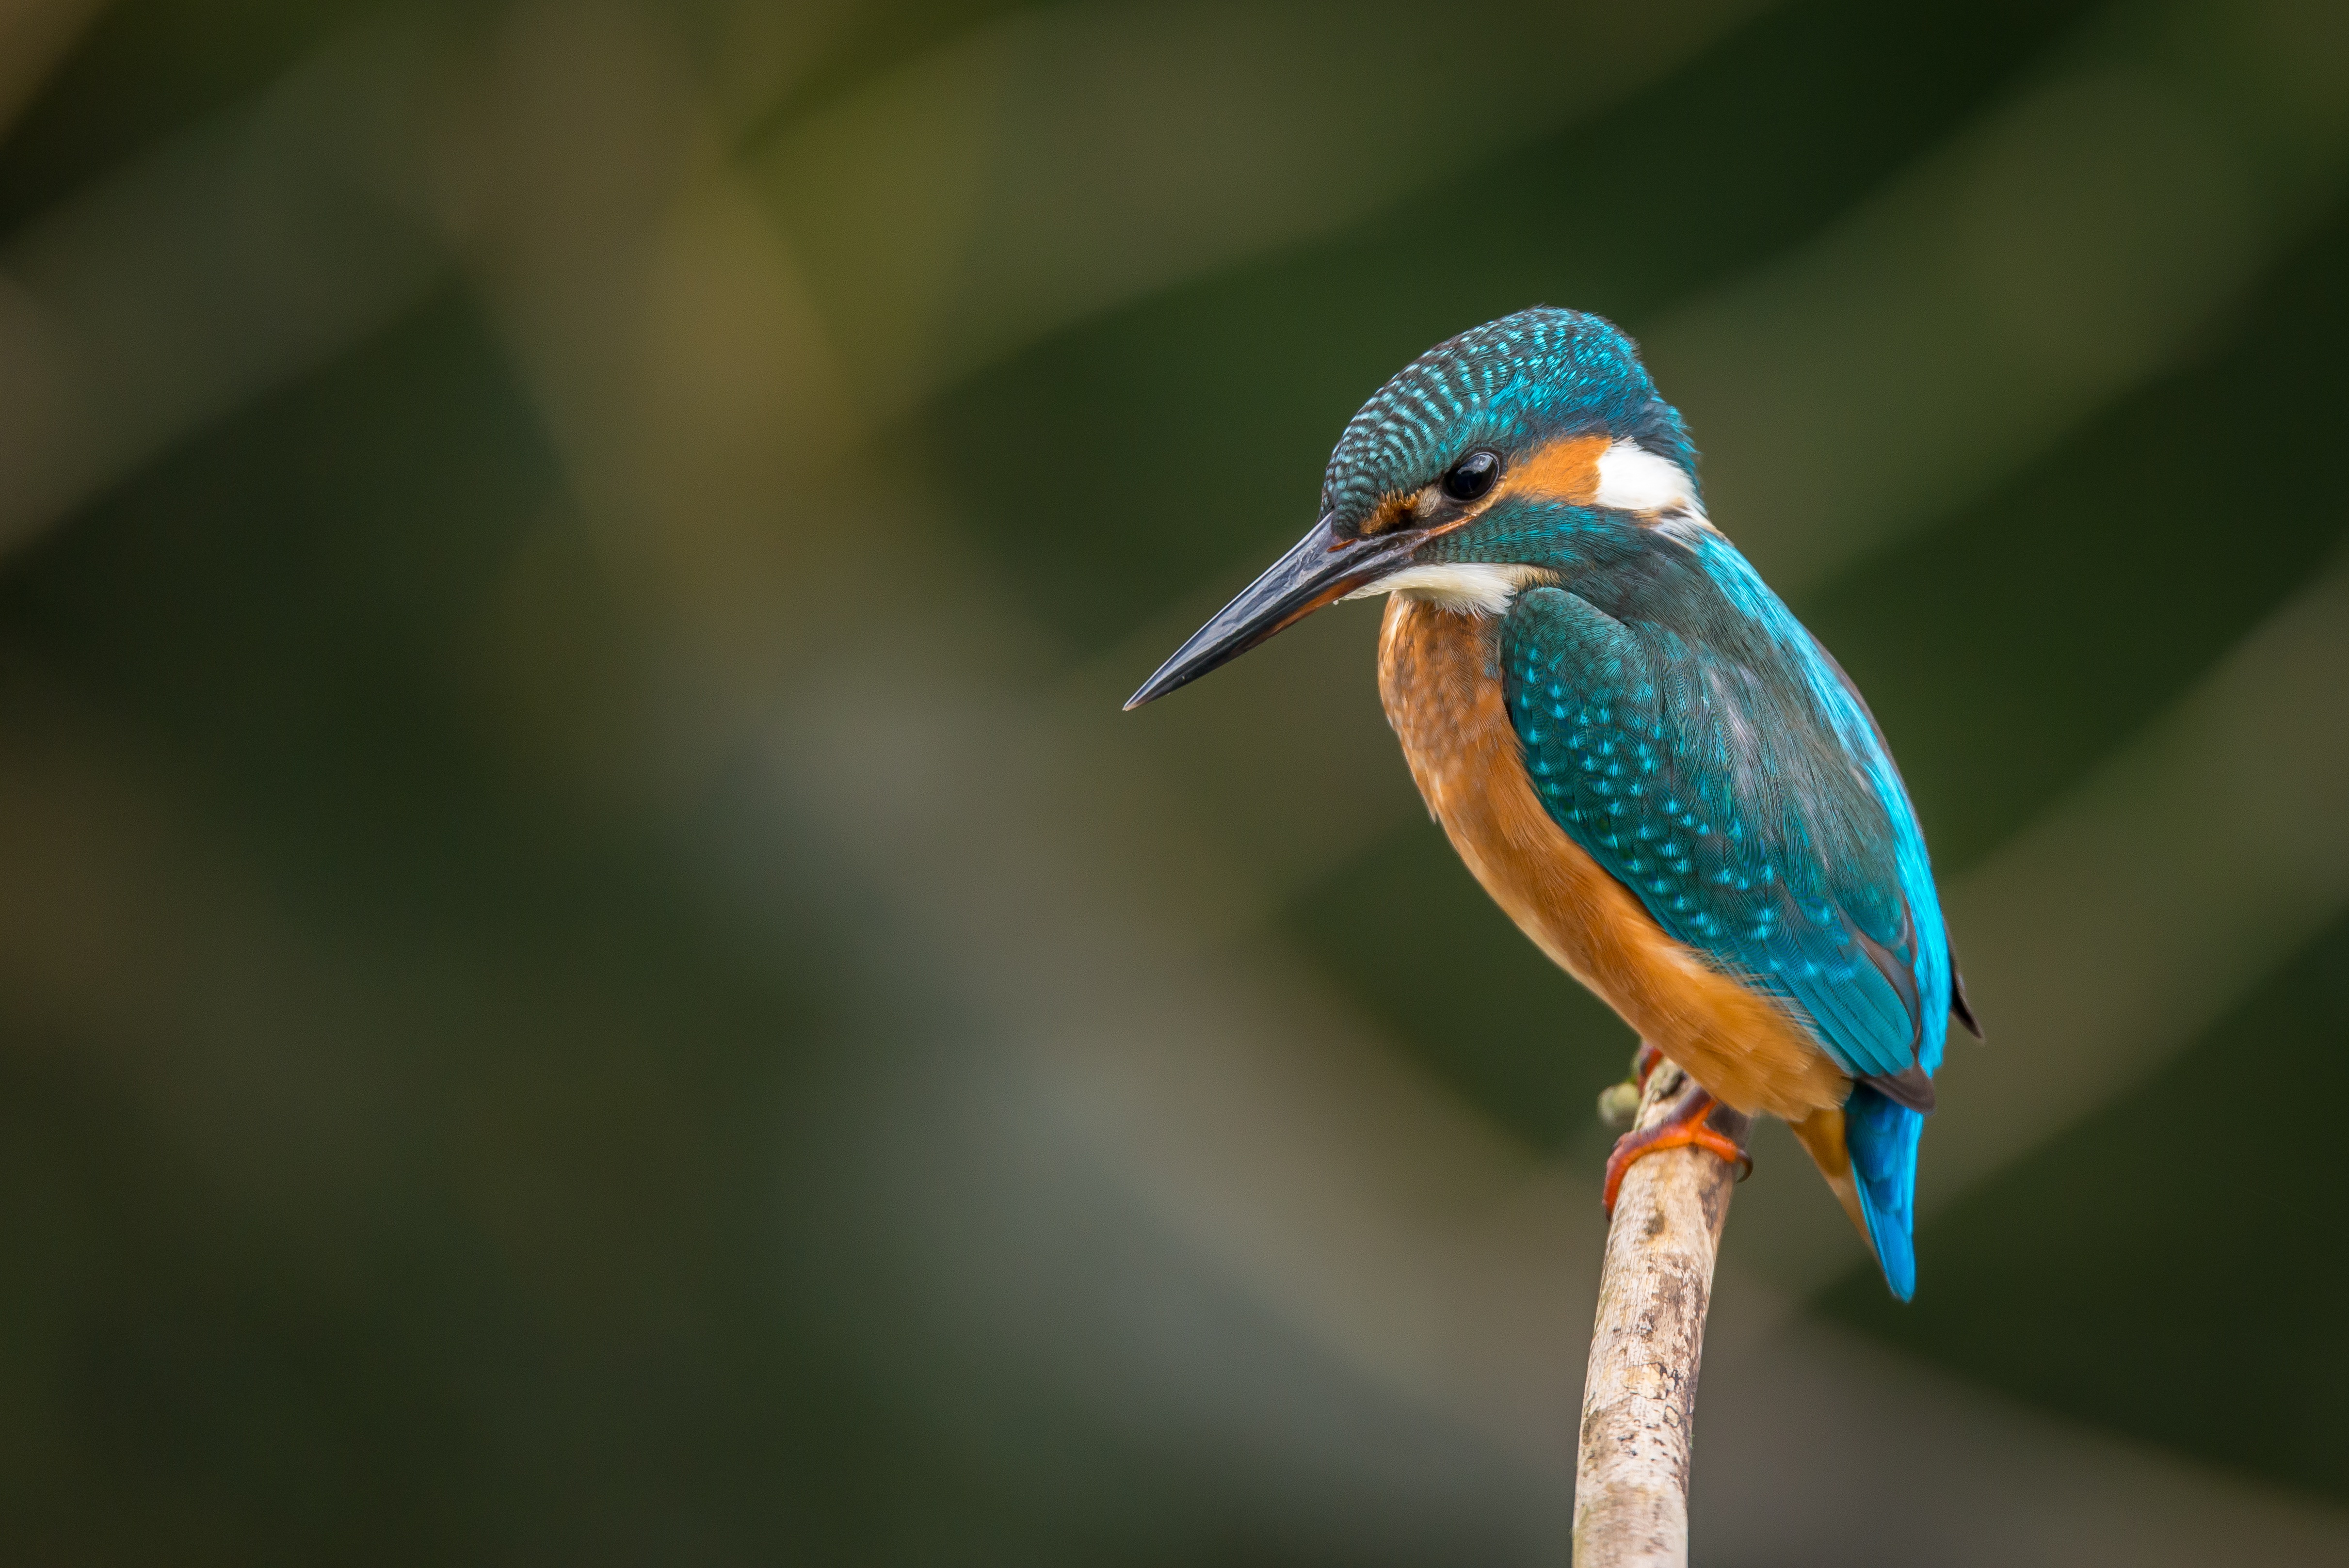
nature, bird, wing, animal, wildlife, green, beak, fauna, close up, feathers, vertebrate, macro photography, coraciiformes